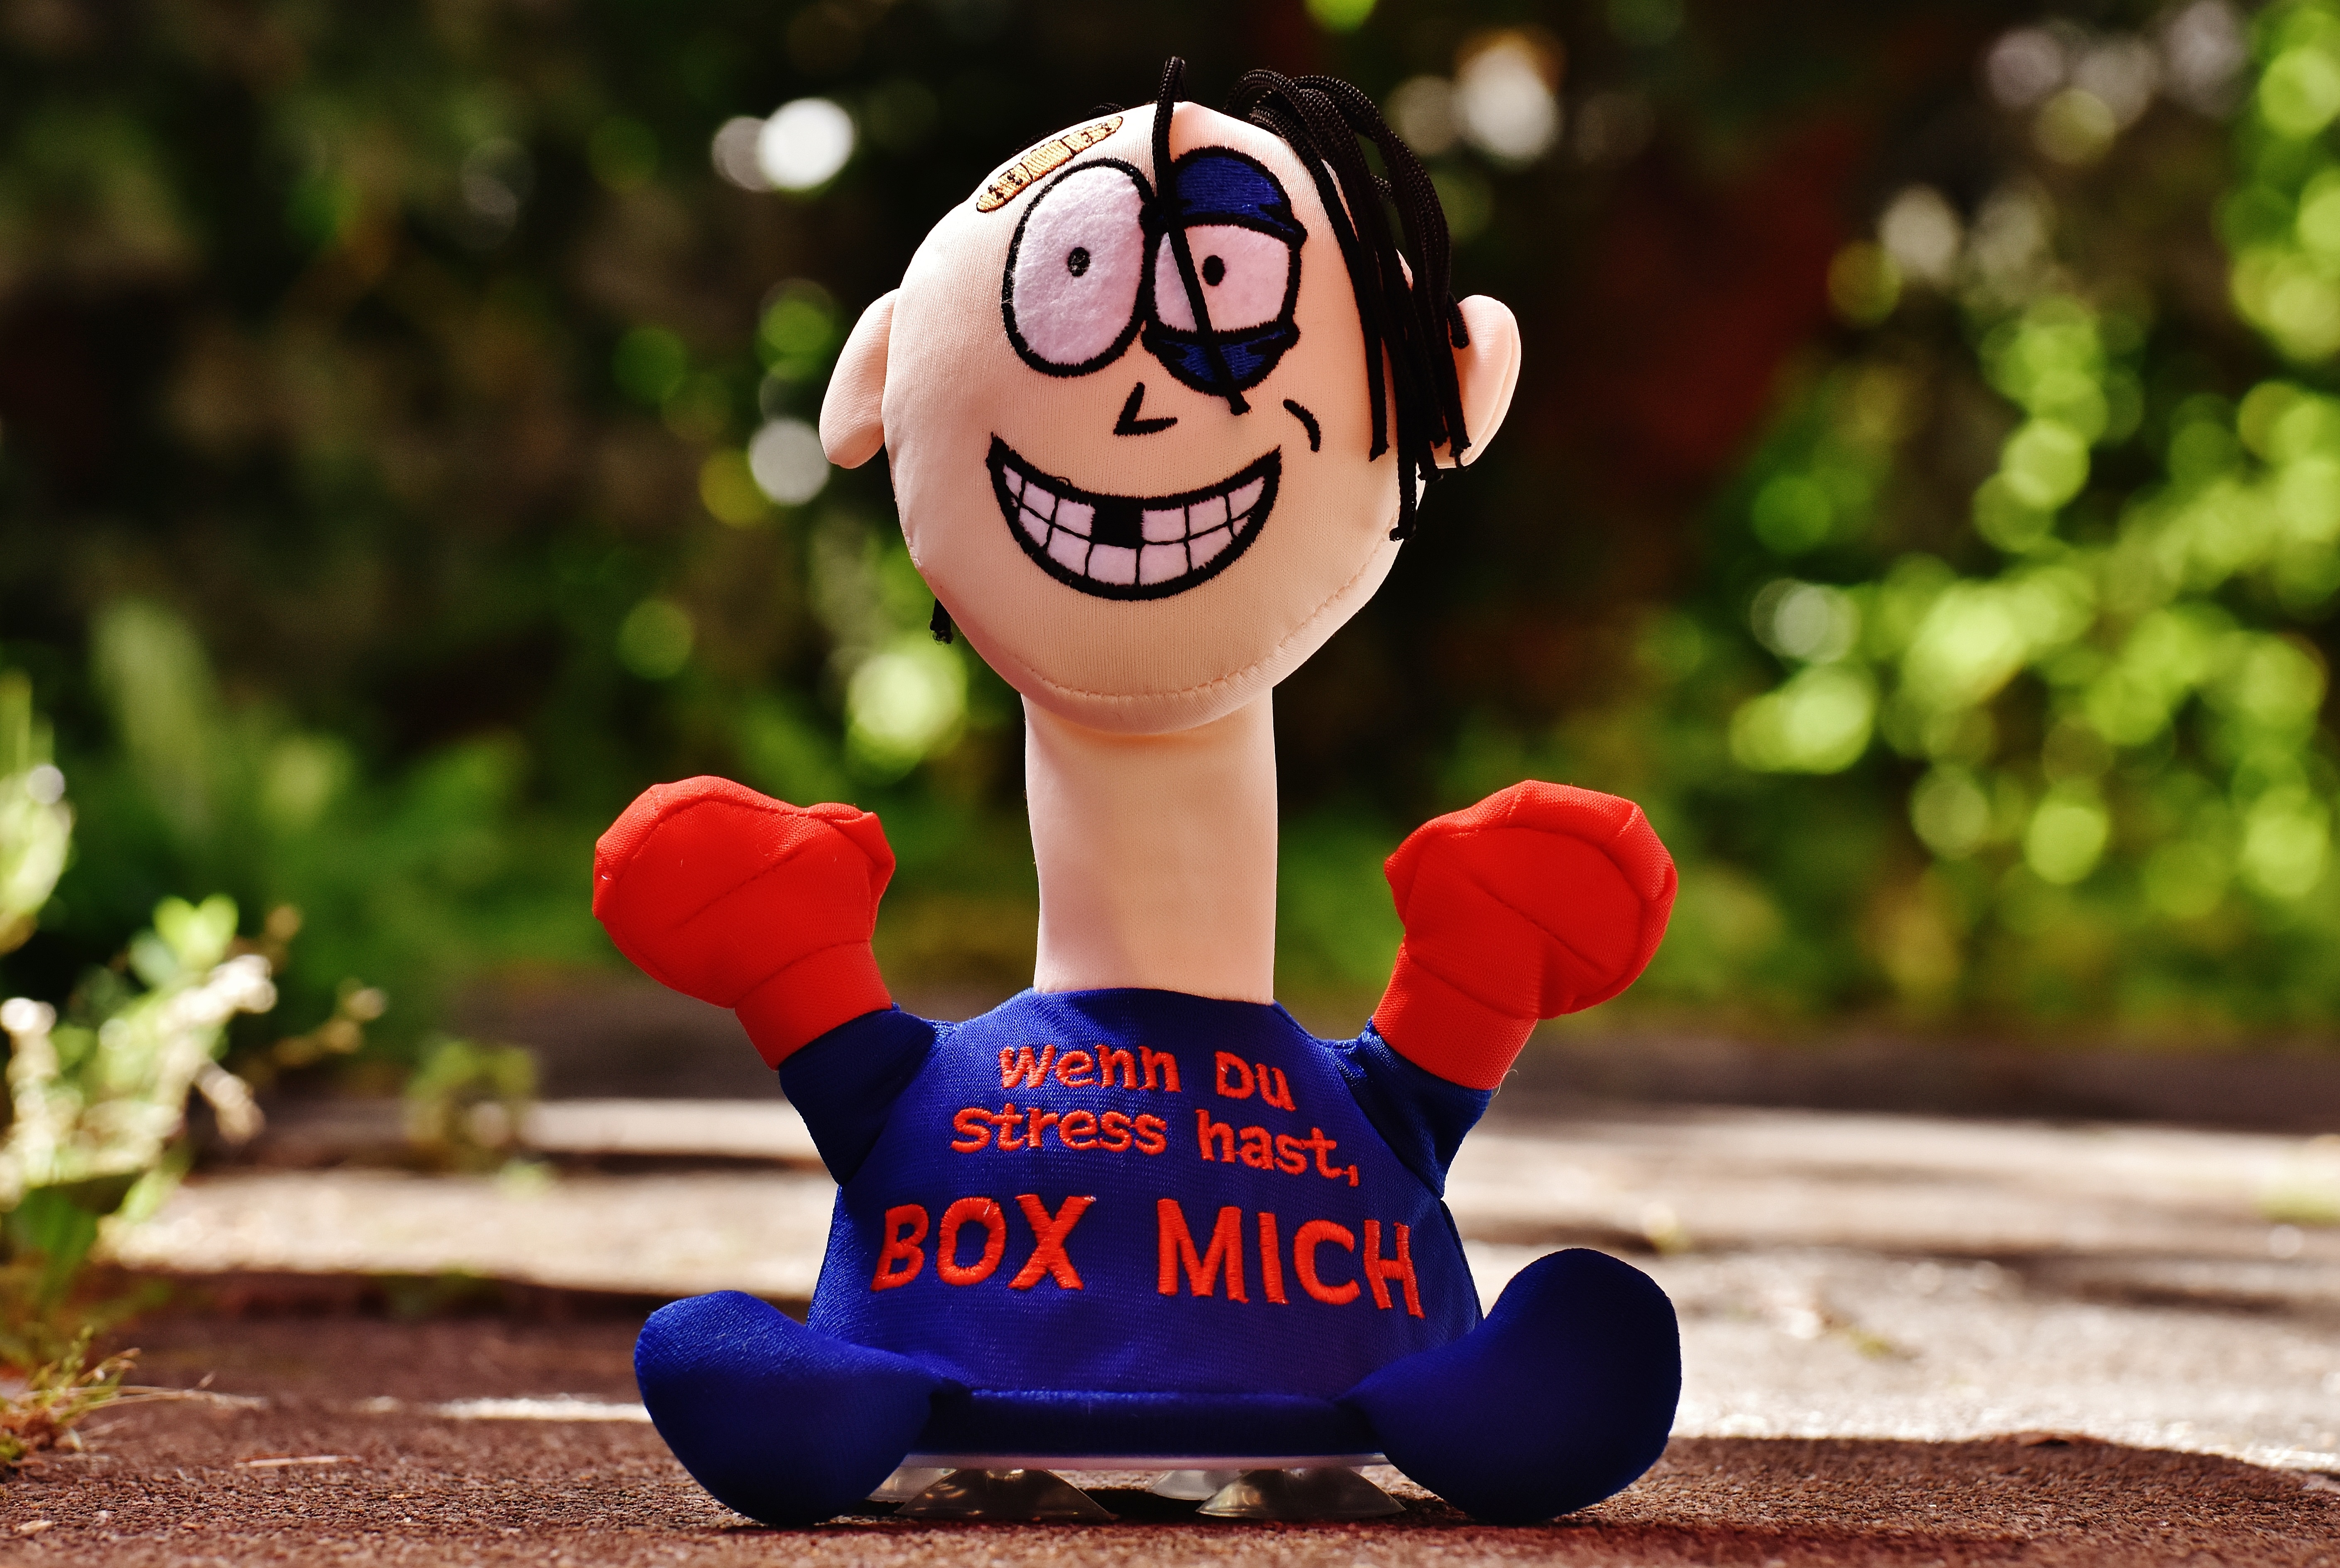
play, red, calm, child, box, toy, doll, vent, fun, toddler, funny, stress doll